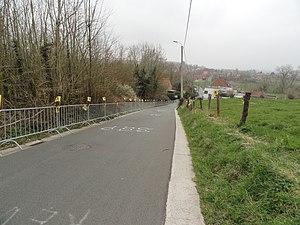
Le Wolvenberg est un mont situé sur la commune d'Audenarde dans la province belge de Flandre-Orientale.